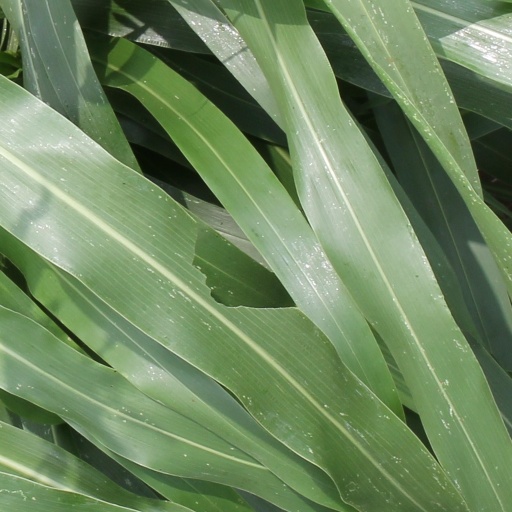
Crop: sorghum